Naromurar

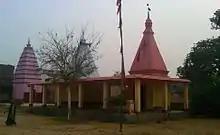
Shiva - Parvati Hanuman Mandir - Naromurar

Three temples to worship Lord Shiva, Goddess Parvathi and Lord Hanuman is situated in the Kachahari premises of the village. There is one attached community hall as well to organize cultural programs during the sacred Hindu festivals of Ramnavami and Holi.